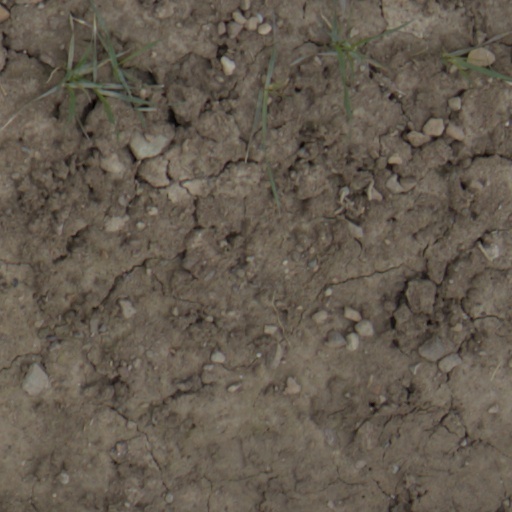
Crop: wheat